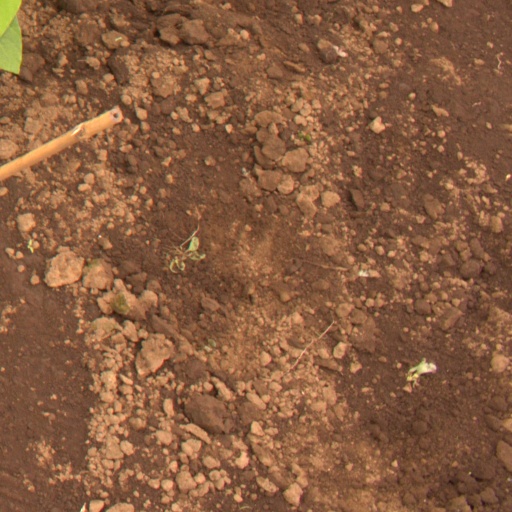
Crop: soybean